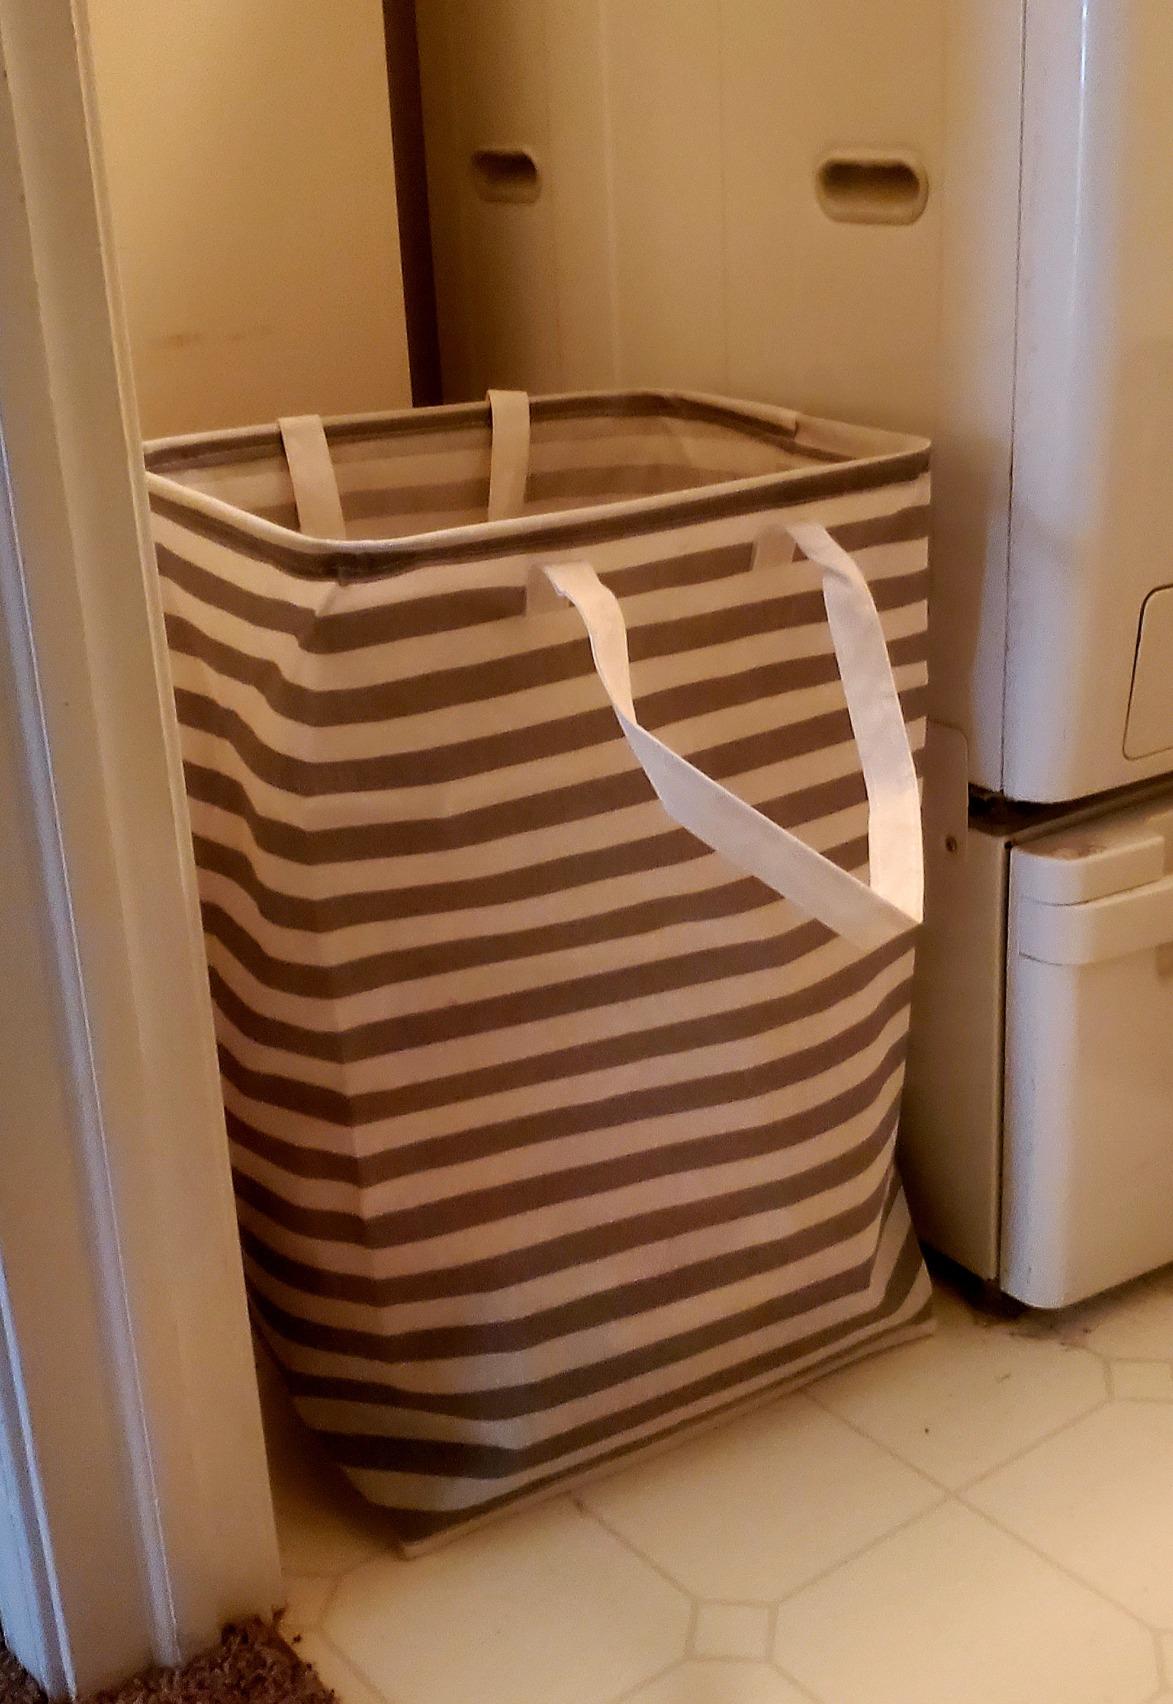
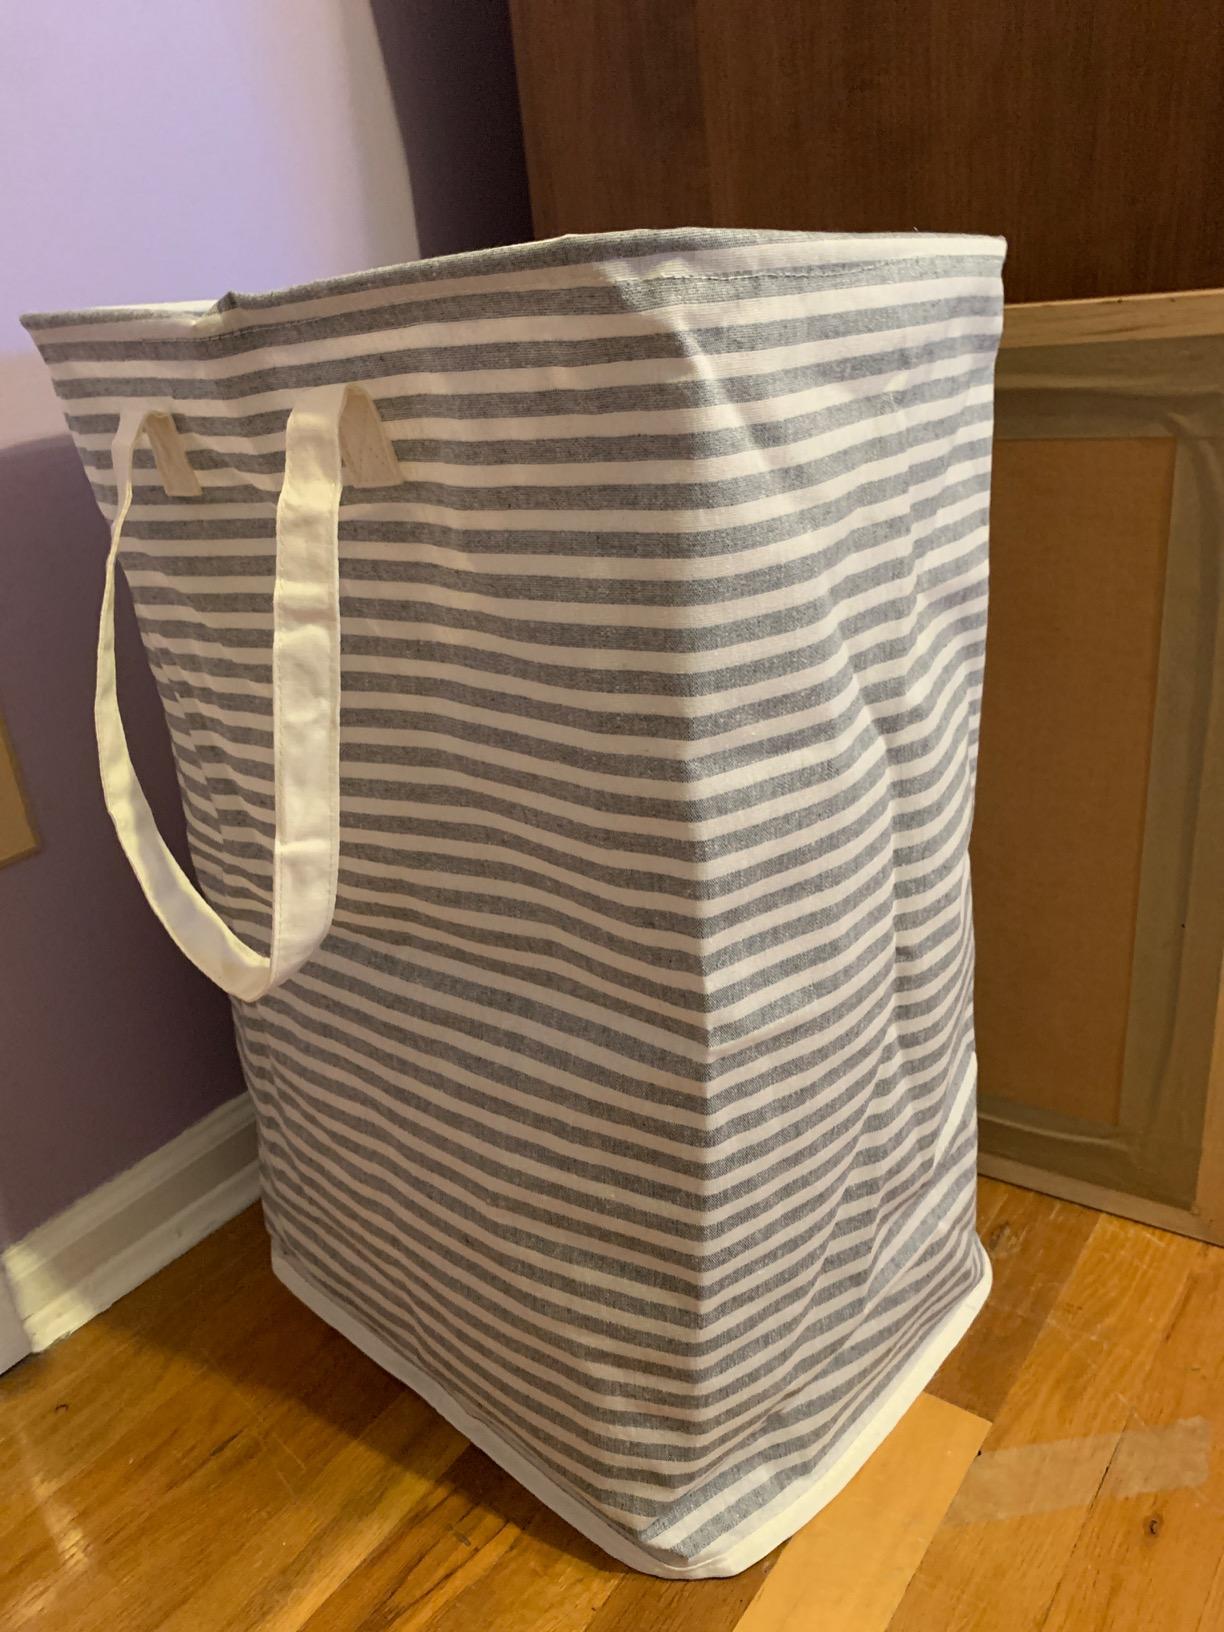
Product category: items_hamper
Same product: no